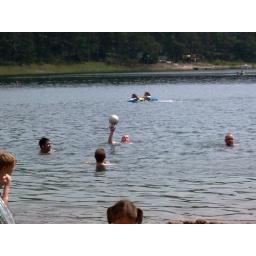
The boys playing in the water